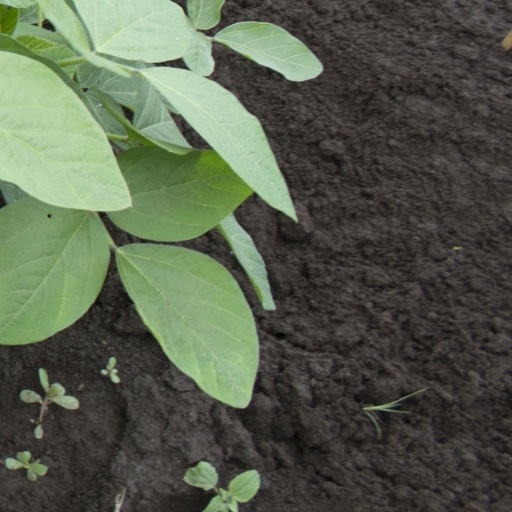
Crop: soybean